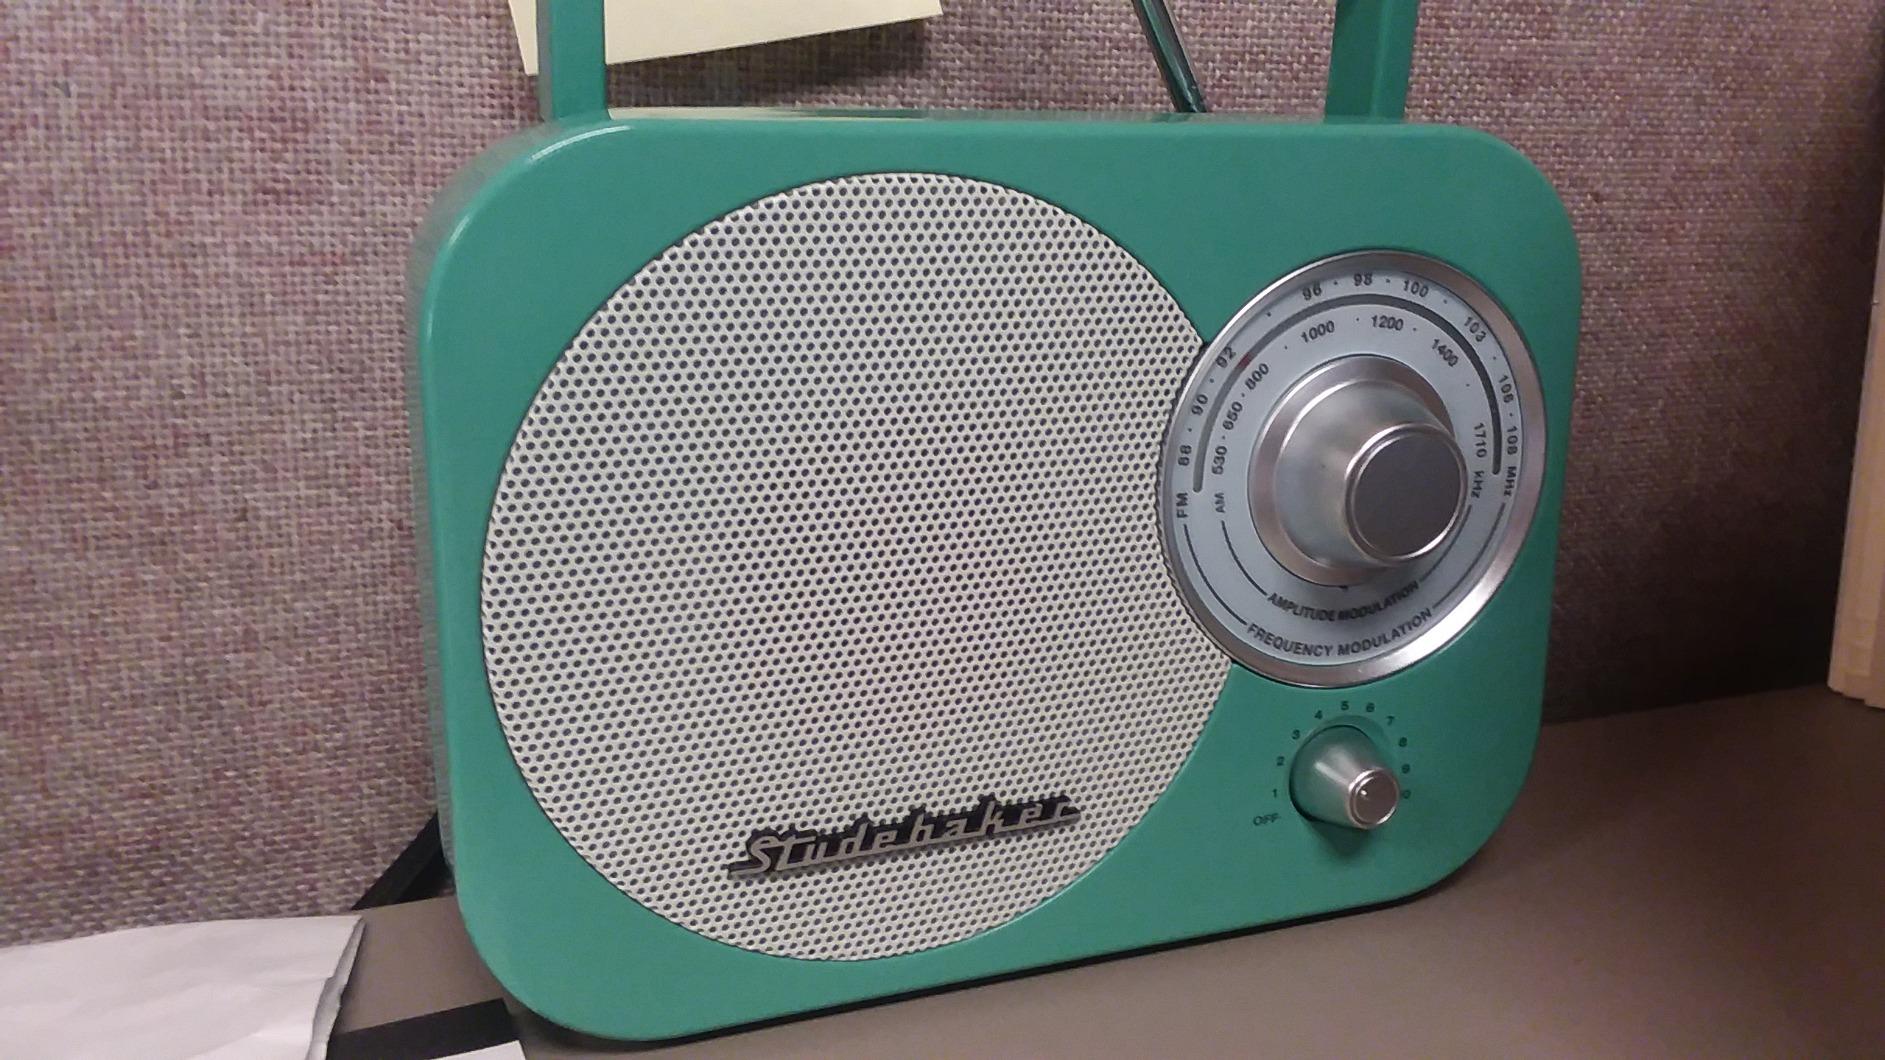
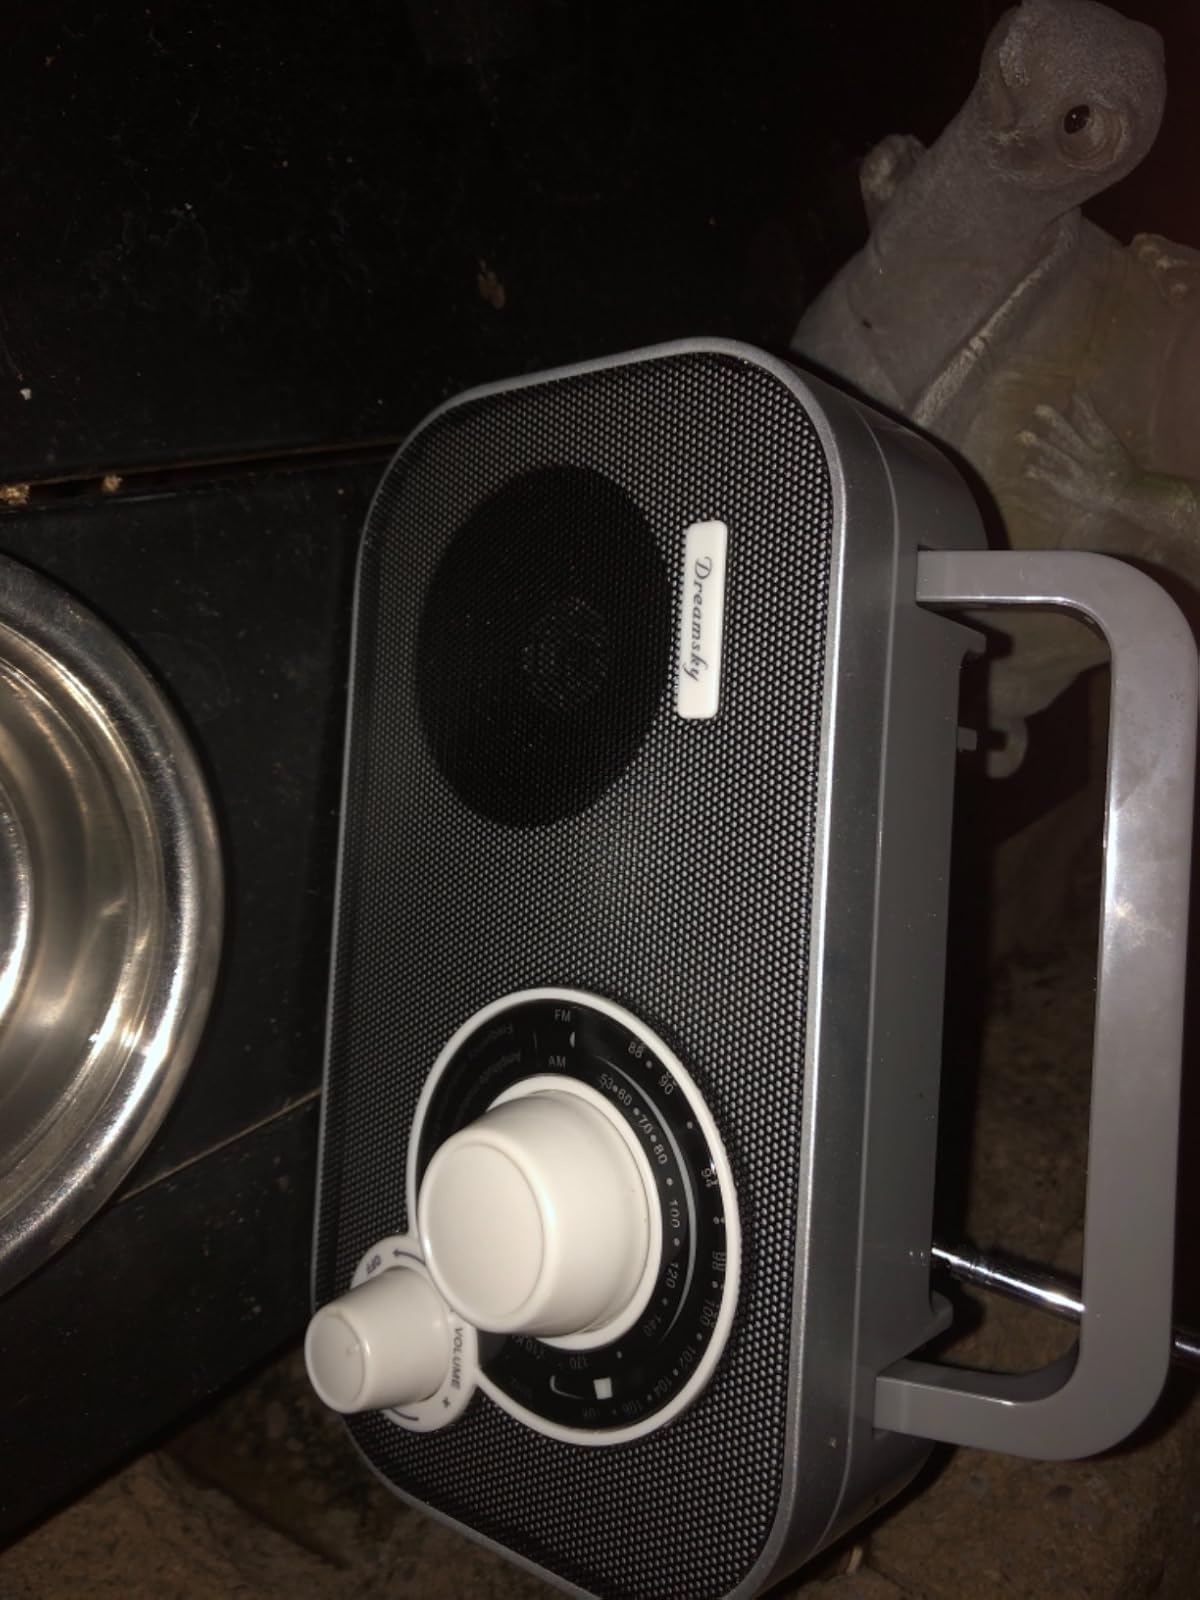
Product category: radio
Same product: no